Vicia sepium

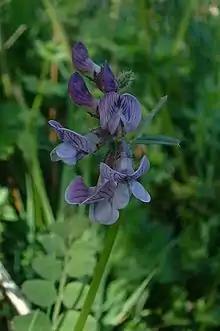

Vicia sepium or bush vetch is a species of flowering plant in the pea and bean family Fabaceae.